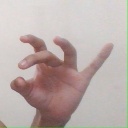
अक्षर: ओ